Hyperkinesia

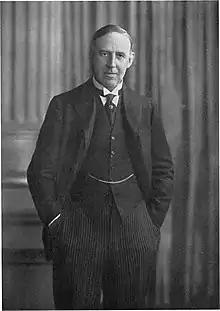
Samuel Alexander Kinnier Wilson, the neurologist most known for his description of what came to be known as Wilson's disease.

Wilson's disease (WD) is a rare inherited disorder in which patients have a problem metabolizing copper. In patients with WD, copper accumulates in the liver and other parts of the body, particularly the brain, eyes and kidneys. Upon accumulation in the brain, patients may experience speech problems, incoordination, swallowing problems, and prominent hyperkinetic symptoms including tremor, dystonia, and gait difficulties. Psychiatric disturbances such as irritability, impulsiveness, aggressiveness, and mood disturbances are also common.